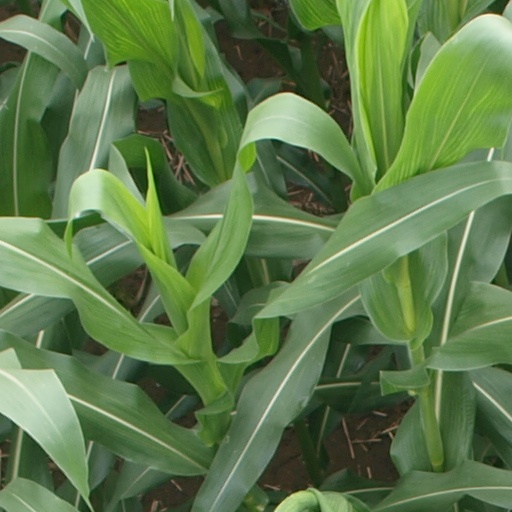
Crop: maize; corn